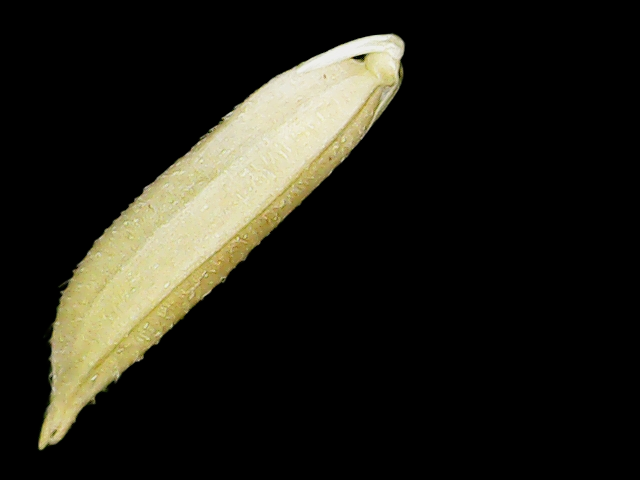
Rice variety: Binadhan25